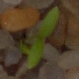
Label: common_chickweed